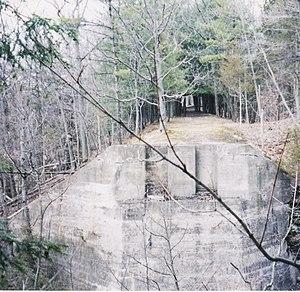
La tyrannie des petites décisions est un phénomène exploré dans un essai du même nom, publié en 1966 par l'économiste Américain Alfred E. Kahn. L'article décrit une situation où un certain nombre de décisions, individuellement de petite taille et de petite perspective temporelle, aboutit de façon cumulative à un résultat qui n'est ni optimal, ni désiré. C'est une situation où une série de petites décisions rationnelles peuvent avoir modifié le contexte de choix ultérieurs, au point même où les alternatives souhaitées sont irrémédiablement détruites. Kahn décrit le problème comme étant commun dans l'économie de marché et pouvant conduire à une défaillance de celui-ci. Le concept a depuis été étendu à des domaines autres qu'économiques, tels que la dégradation de l'environnement, les élections politiques et les résultats de santé.